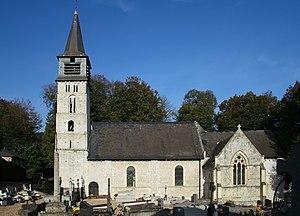
Vue générale de l'église Saint-André-d'Hébertot (façade Sud) dans son cimetière. Clocher roman, de plan carré, constitué d'étages marqués par une retraite dans la maçonnerie et percés de baies plus importantes à mesure que l'on monte. Trous de boulins. Le beffroi surmonte la tour maçonnée. Flèche octogonale. Nef charpentée à un vaisseau, baies en plein-cintre restaurées au XIXe s., pierre de Caen. Sacristie néo-gothique, baie à remplages. XIXe-début XXe s. Chevet plat voûté d'ogives (typiques de l'architecture normande du XIIe siècle).
Cette liste regroupe une partie des monuments historiques du Calvados.
L'église Saint-André de Saint-André-d'Hébertot est située dans le pays d'Auge, en France.
Saint-André-d'Hébertot est une commune française, située dans le département du Calvados en région Normandie, peuplée de 444 habitants.